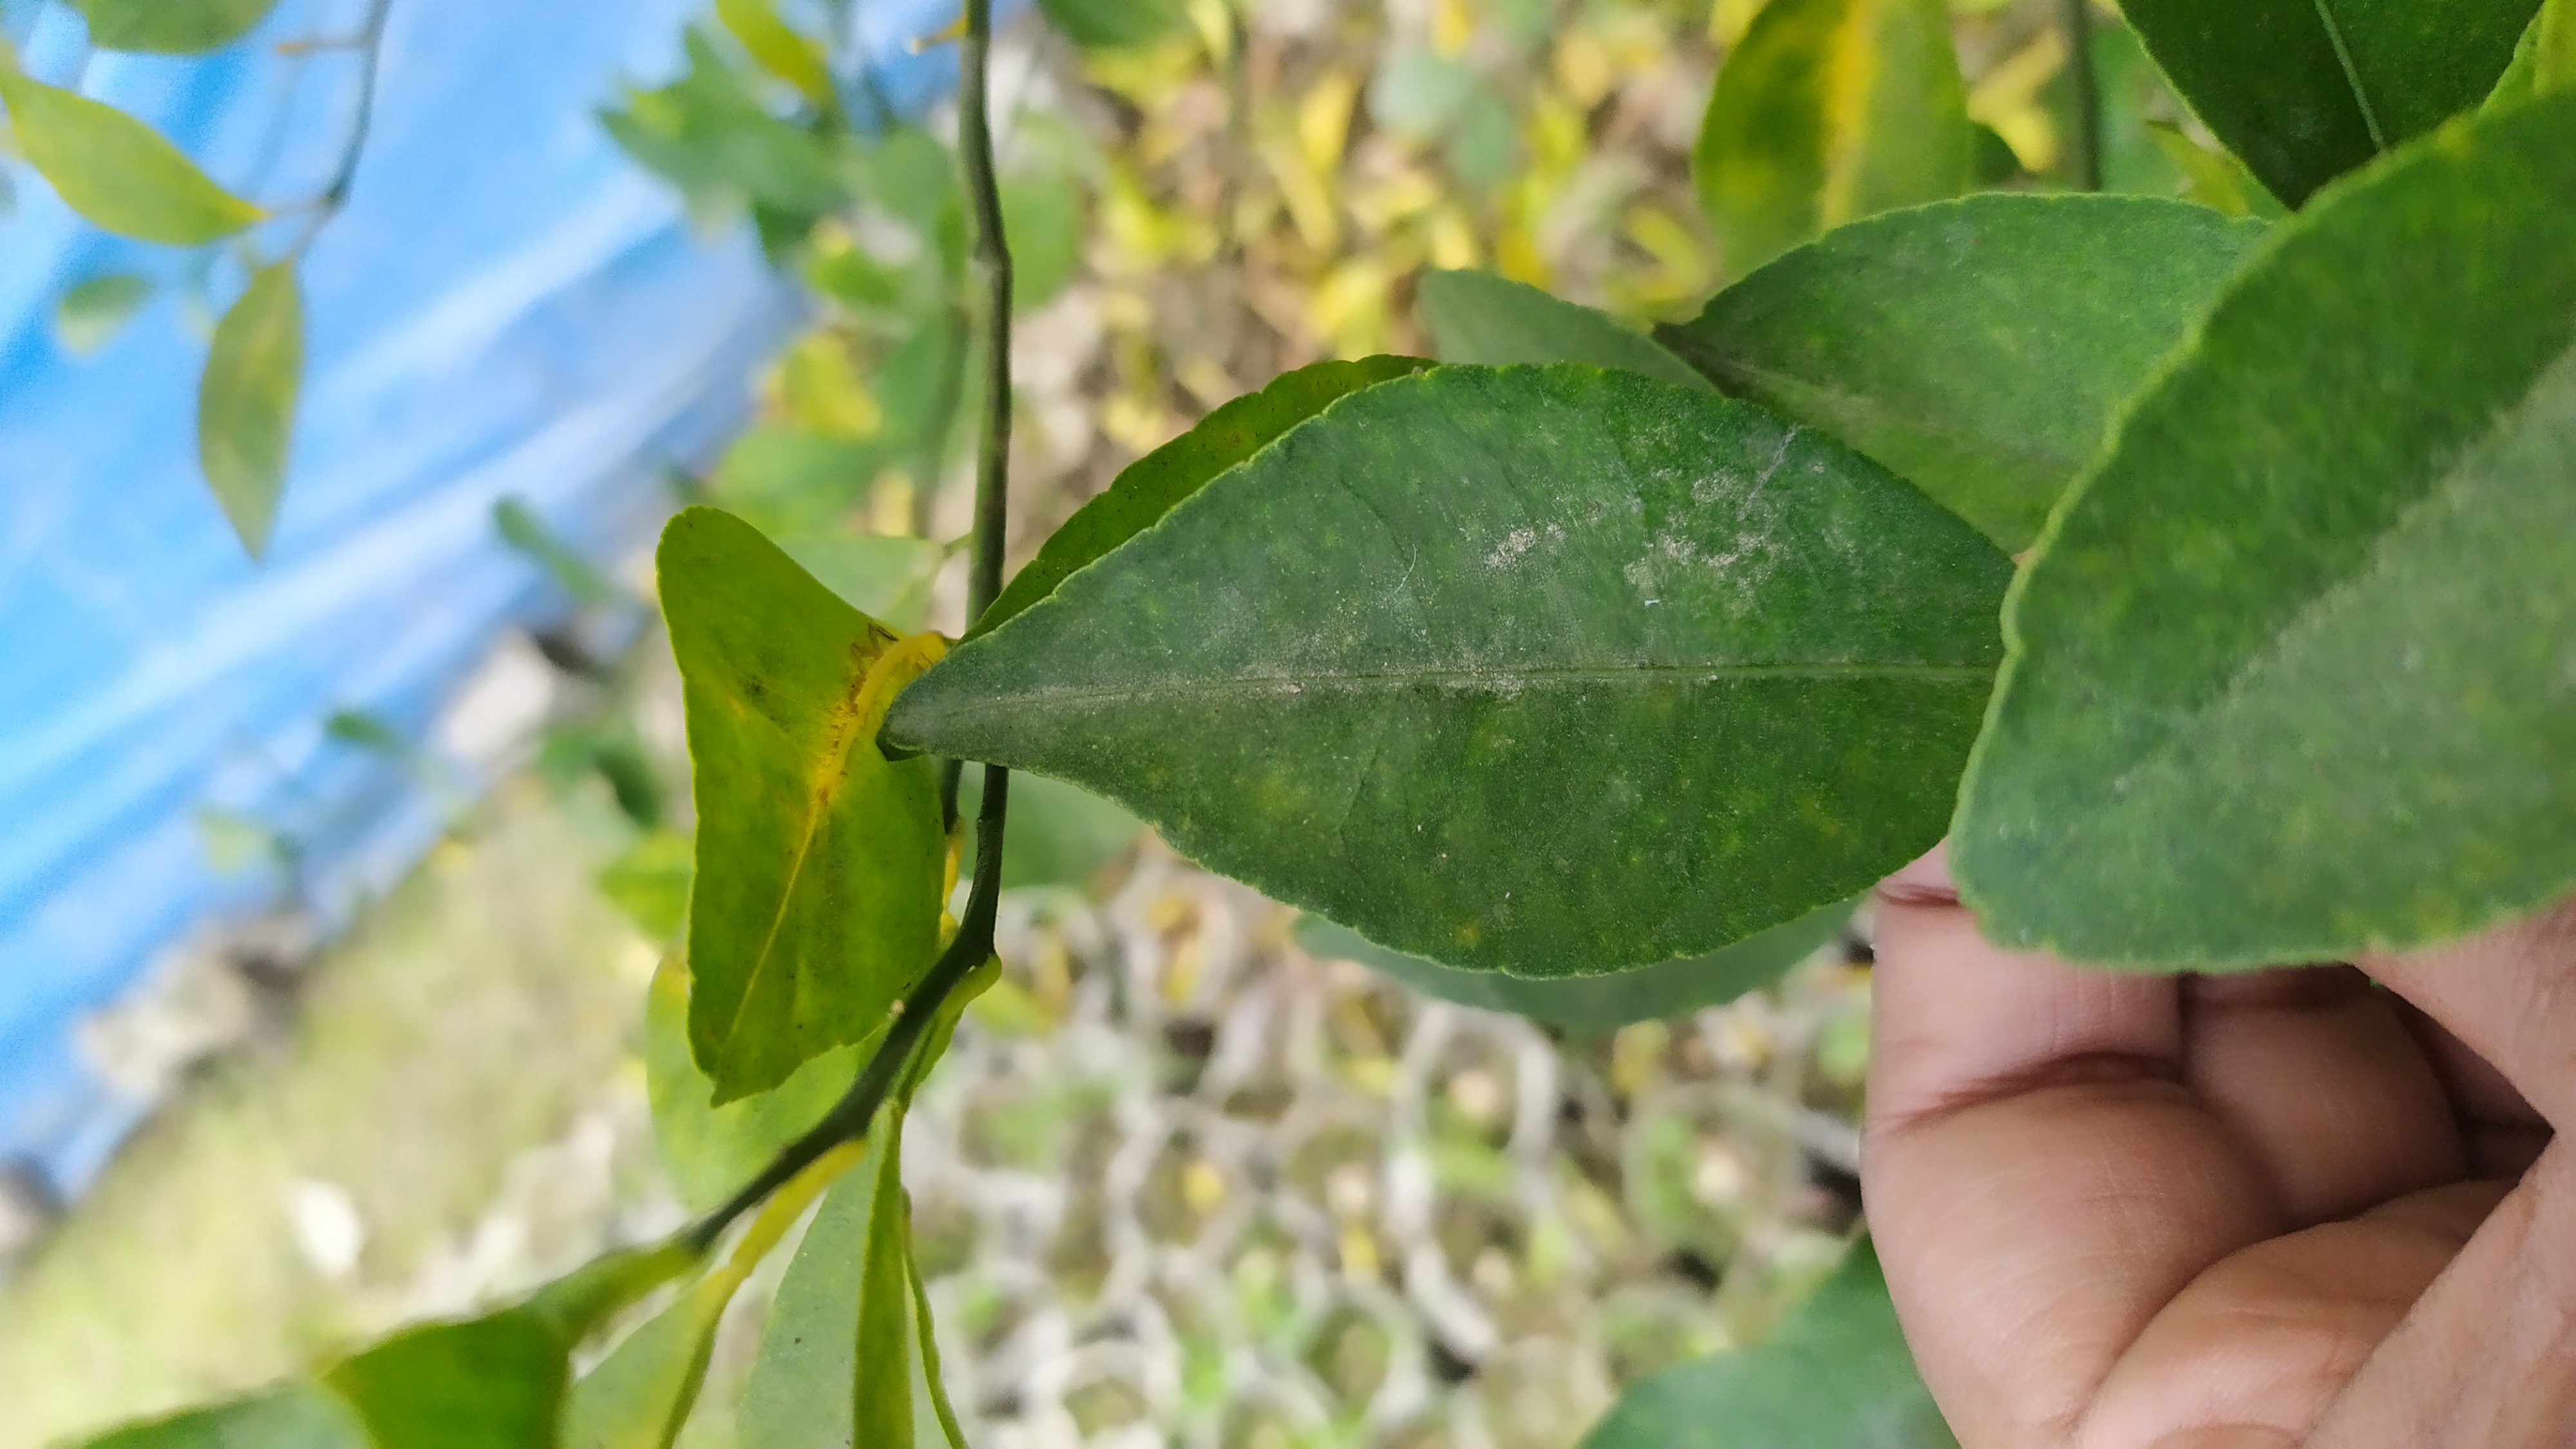
Mandarin leaf variety: China Mishti